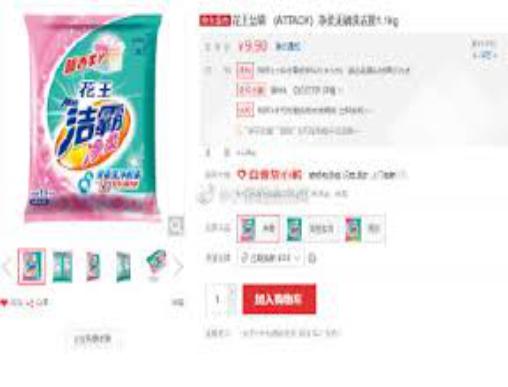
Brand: attack
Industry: Necessities